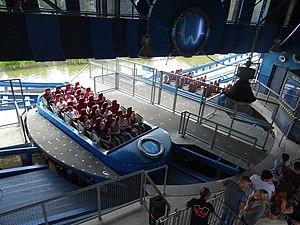
Gare de Pulsar à Walibi Belgium
Pulsar est un circuit de montagnes russes lancées navette à Walibi Belgium, situé à Limal, dans la province du Brabant wallon, en Belgique. Ouvert le 4 juin 2016, il s'agit du premier exemplaire du modèle Power Splash développé par le constructeur Mack Rides.
Les montagnes russes se composent de nombreux éléments. Ces éléments peuvent être purement techniques ou avoir comme but d'offrir des sensations aux passagers. Les variations de la voie, composée d'un ensemble de bosses ou de figures, développent la sensation de peur et d'excitation. Ces « éléments de parcours » sont aussi appelés thrill elements.